Historical reenactment

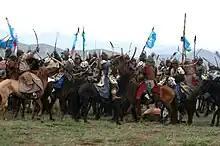
Mongolian Armed Forces soldiers conducting a Mongol Empire-era combat demonstration during the military exercise Khaan Quest 2007

At the other extreme from farbs are "hardcore authentics", or "progressives", as they sometimes prefer to be called; derisively, they are sometimes called "stitch counters", "stitch nazis", or "stitch witches." The movement is "often misunderstood and sometimes maligned."